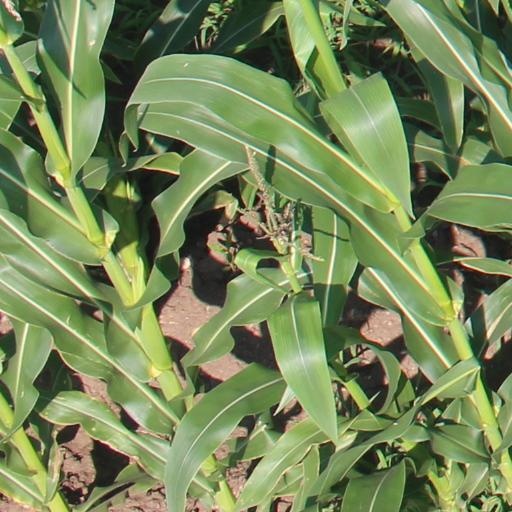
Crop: maize; corn